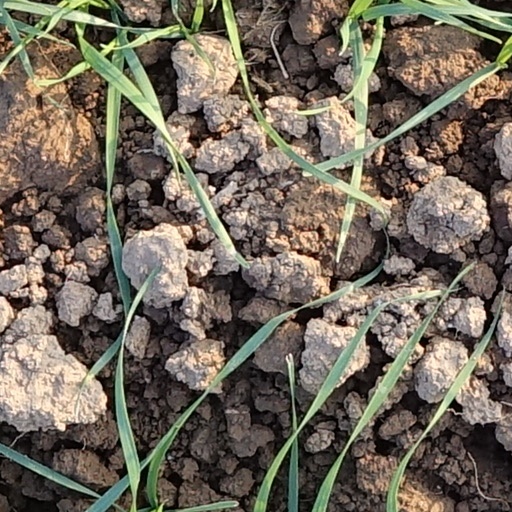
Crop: wheat